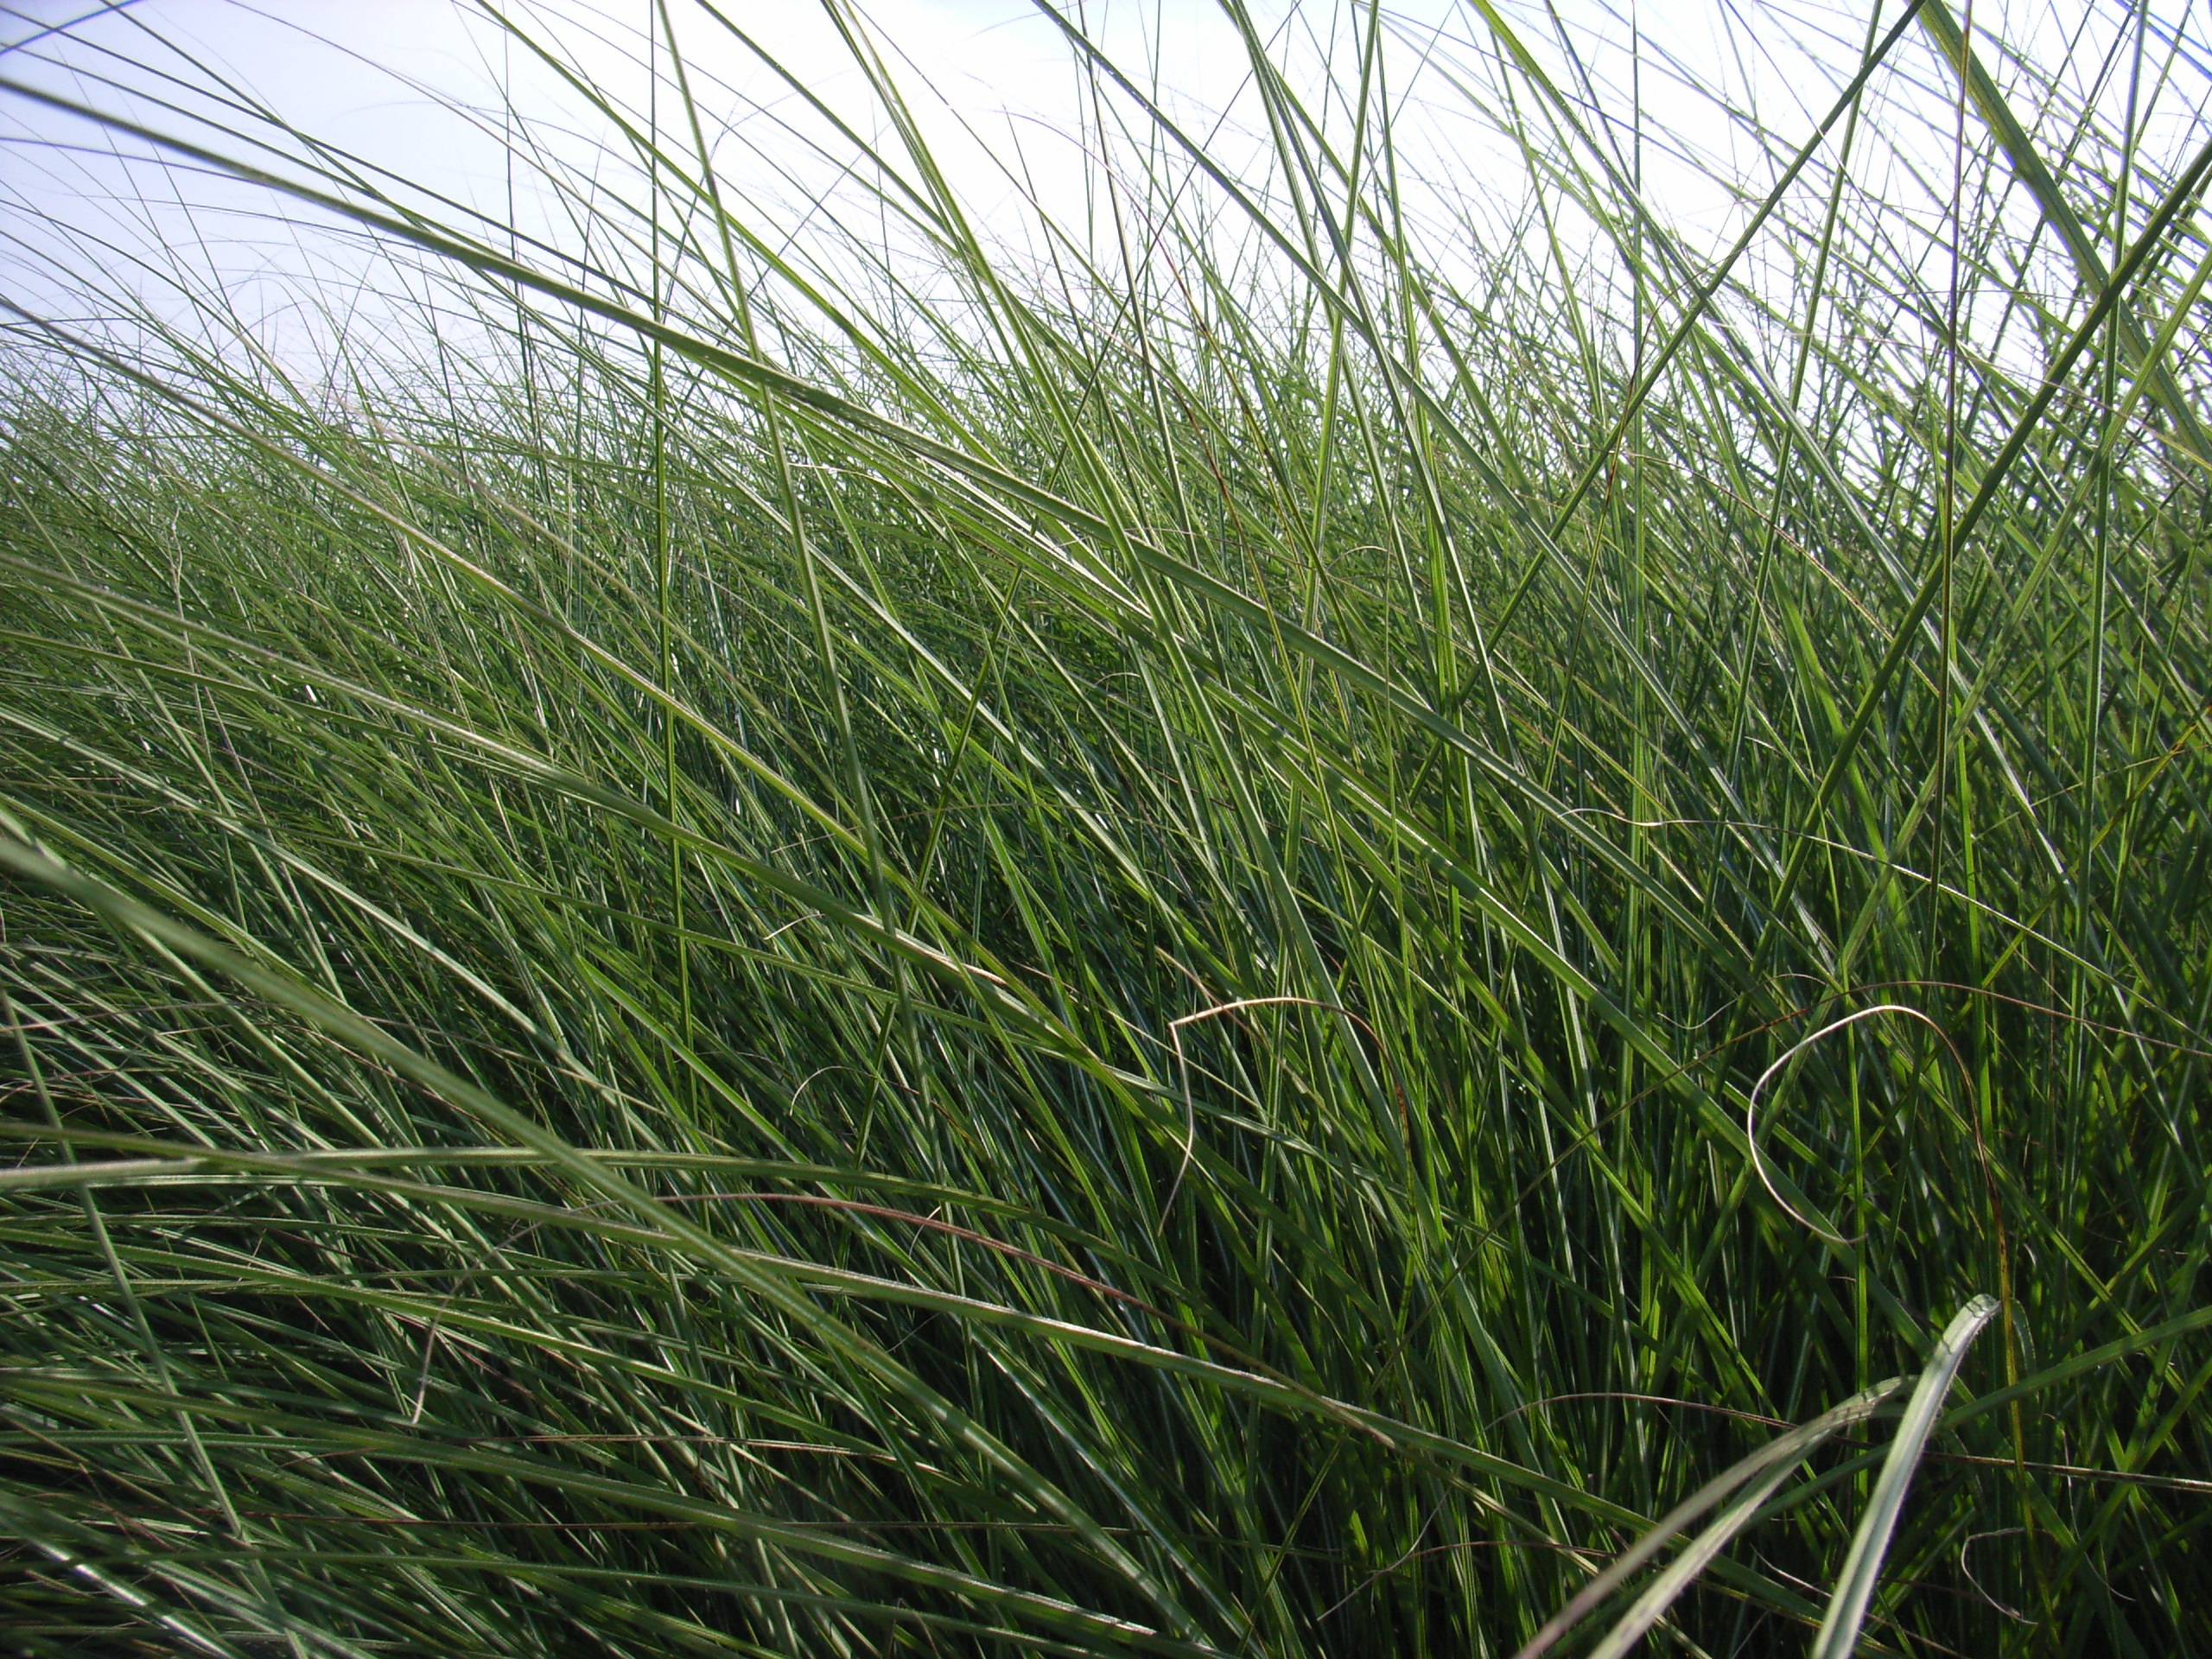
nature, grass, structure, plant, field, lawn, meadow, prairie, flower, green, herb, crop, pasture, agriculture, close, grassland, rush, frisch, ecosystem, grasses, flowering plant, blades of grass, chrysopogon zizanioides, grass family, plant stem, land plant, phragmites